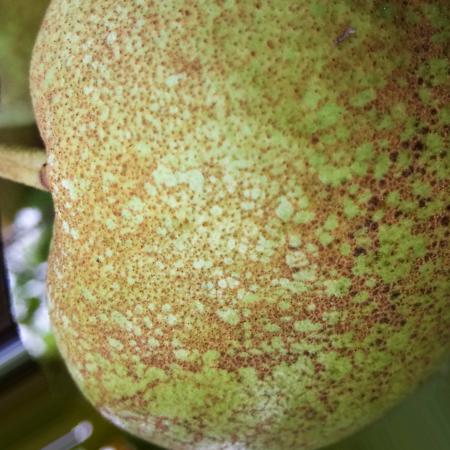
Label: Scab